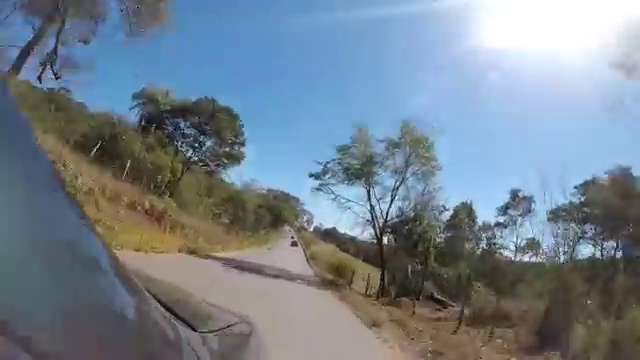
Fire: no
Smoke: no